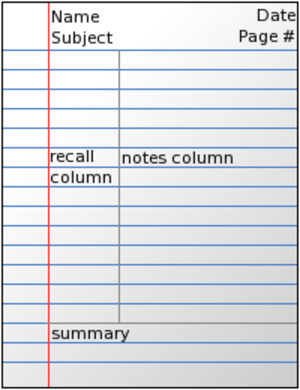
Le système de Notes Cornell est un système de prise de note imaginé dans les années 1940 par Walter Pauk, un professeur à l'Université de Cornell. Pauk a préconisé son usage dans son best-seller Comment Étudier au Collège.